Pheidippides

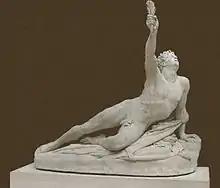
"The Soldier of Marathon Announcing the Victory" (1834) by Jean-Pierre Cortot; Louvre, Paris

The Greek historian Herodotus was the first person to write about an Athenian runner named Pheidippides participating in the First Persian War. His account is as follows: